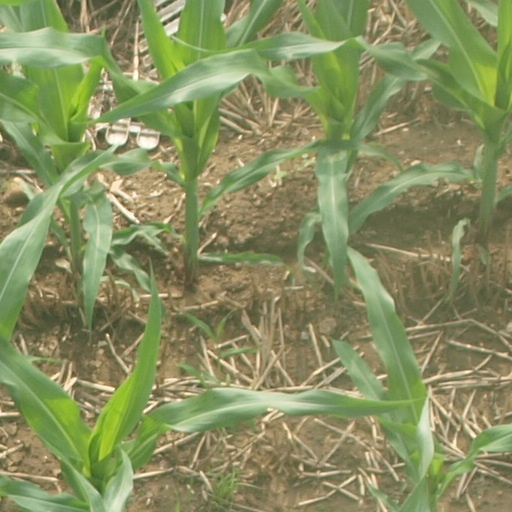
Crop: maize; corn